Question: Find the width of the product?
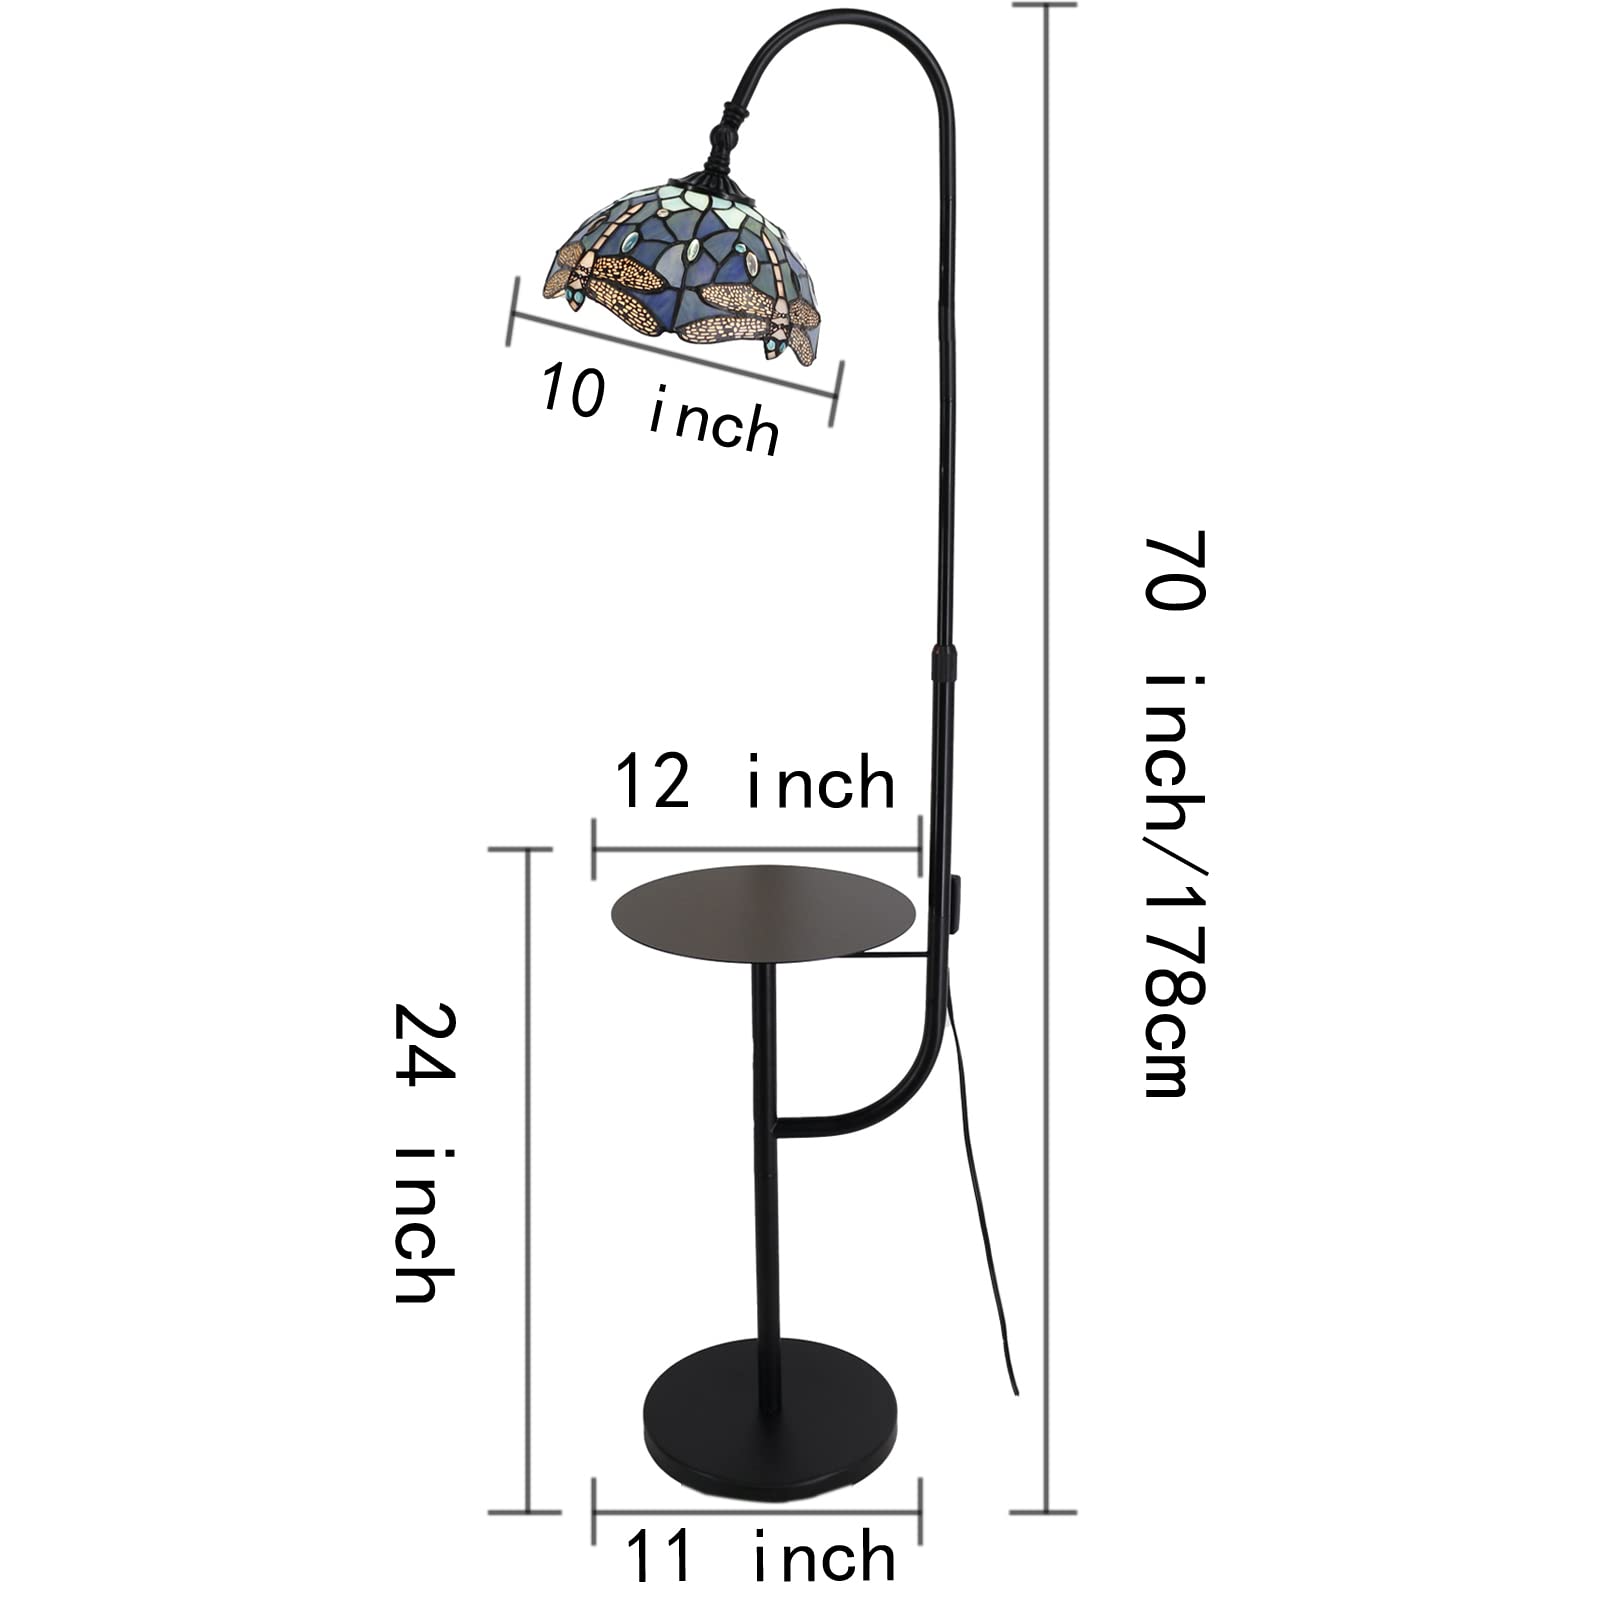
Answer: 10.0 inch